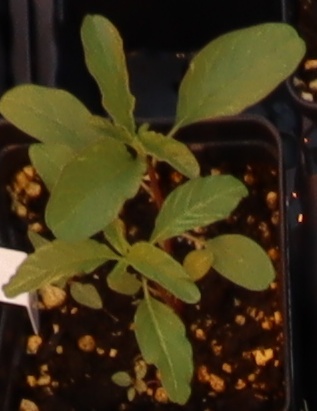
Label: Waterhemp